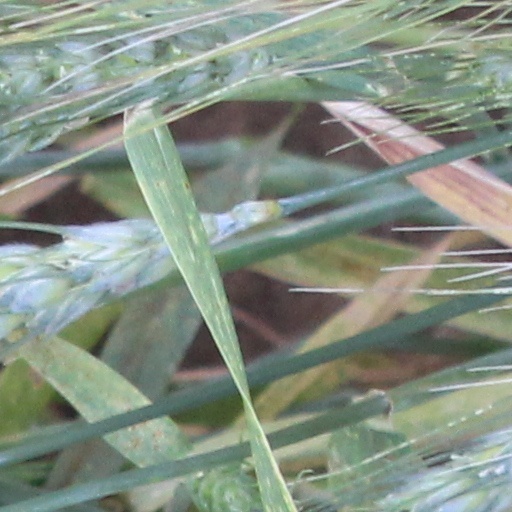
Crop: wheat